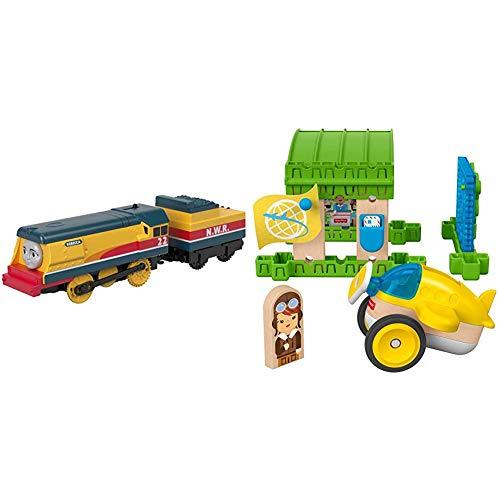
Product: Thomas & Friends Fisher-Price Trackmaster, Rebecca with Fisher-Price Wonder Makers Airport Hanger
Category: Toys & Games | Play Vehicles | Play Trains & Railway Sets | Train Cars
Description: Battery-powered motorized TrackMaster Rebecca engine Requires 2 AAA batteries.
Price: $20.43
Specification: ShippingInformation:Viewshippingratesandpolicies|ASIN:B082W8BSLW|Manufacturerrecommendedage:3monthsandup